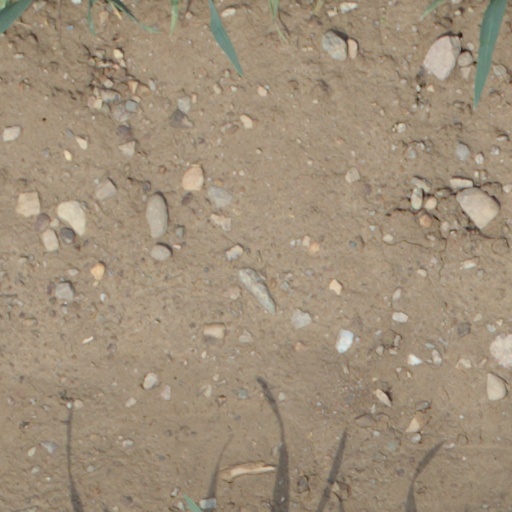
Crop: wheat